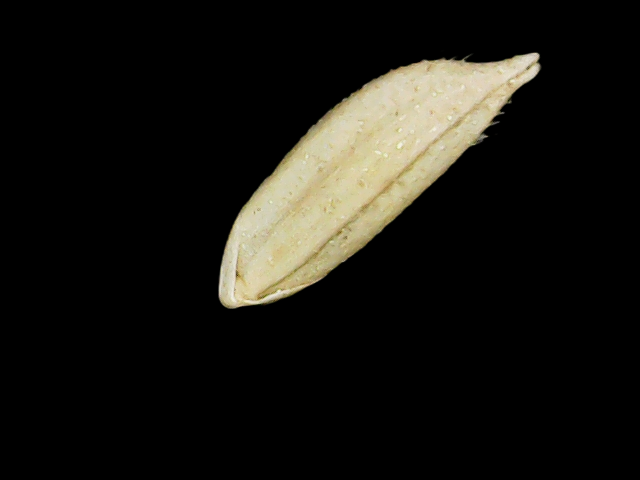
Rice variety: Binadhan12